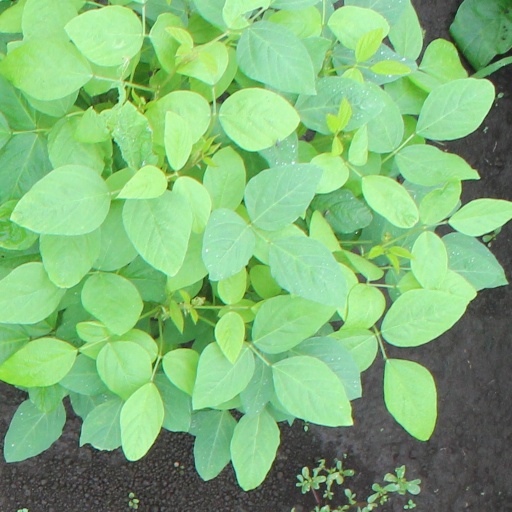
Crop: soybean